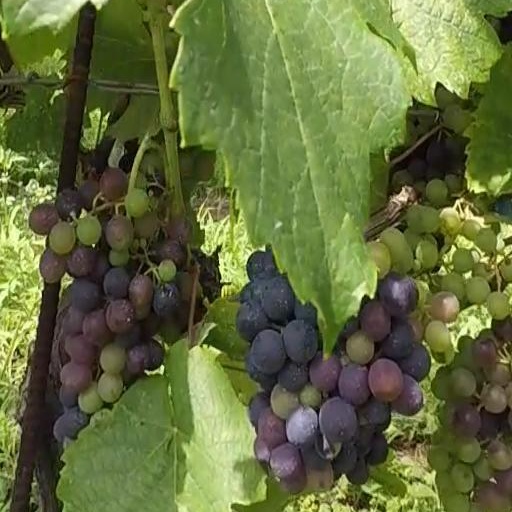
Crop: grape